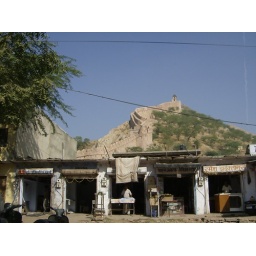
Amer Palace wall from Jaipur approaching by road - Nov. 2008 049